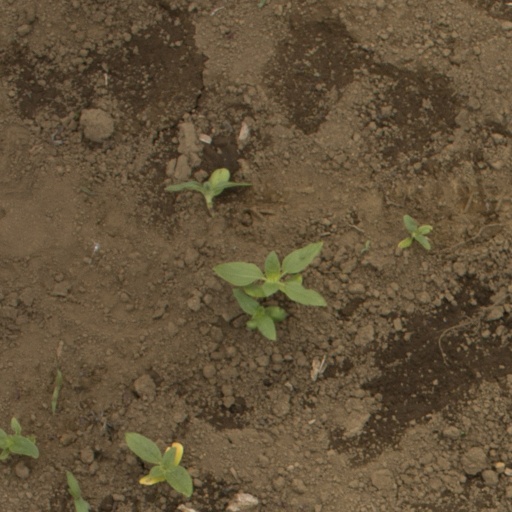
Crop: Jerusalem artichoke